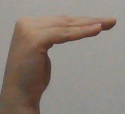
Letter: haa